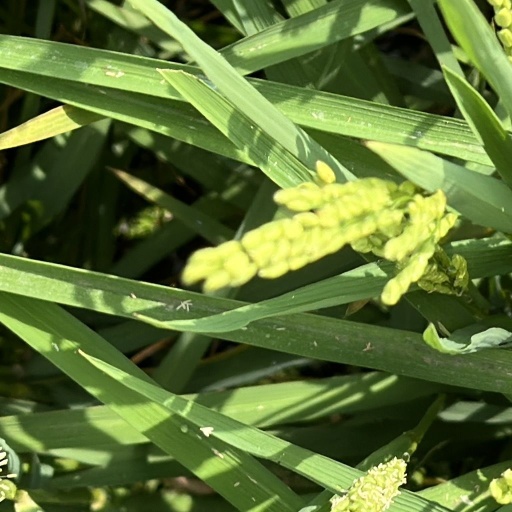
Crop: rice